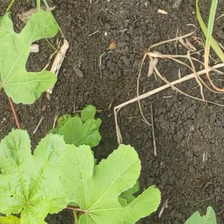
Weed species: Little_Mallow(Malva parviflora)